Amanda McKerrow

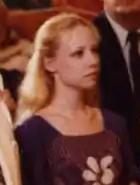
Amanda McKerrow, 1981

Amanda McKerrow (born 1964) is an American ballet dancer. She was a principal dancer with American Ballet Theatre (ABT) where she currently teaches. In 1981 she became the first American to win a gold medal at the Moscow International Ballet Competition when she was 17 years old.